Wonder, Nevada

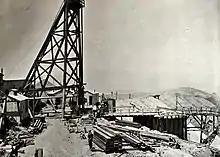
Wonder Mine 1907

Wonder was established in May 1906 when prospectors from the town of Fairview discovered rich quartz veins in a dry wash north of Chalk Mountain. As was typical of the era of the 'second' silver rush in Nevada, hundreds of people soon flocked to the site, and the town of Wonder was born.